Nichols, Connecticut

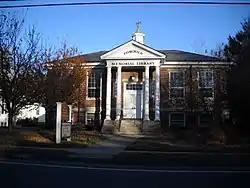
Fairchild-Nichols Library built in 1925

Nichols, a historic village in southwestern Trumbull in Fairfield County, Connecticut, United States, is named after the family who maintained a large farm in its center for almost 300 years. The Nichols Farms Historic District, which encompasses part of the village, is listed on the National Register of Historic Places. Originally home to the Golden Hill Paugussett Indian Nation, the area was colonized by the English during the Great Migration of the 1630s as a part of the coastal settlement of Stratford. The construction of the Merritt Parkway through the village, and the subsequent closing of stores and factories, turned the village into a bedroom community in 1939. Aviation pioneer Igor Sikorsky lived in three separate homes in Nichols during his active years between 1928 and 1951, when he designed, built and flew fixed-wing aircraft and put the helicopter into mass production for the first time.